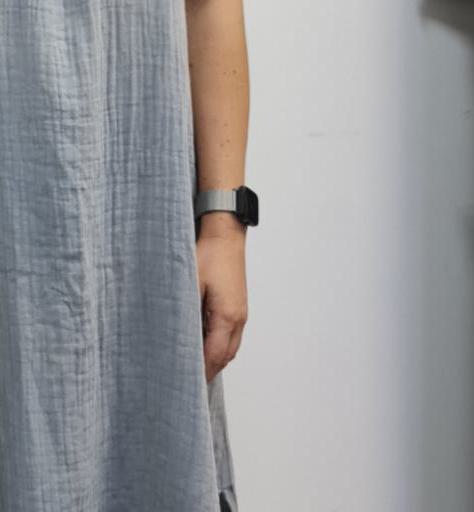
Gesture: no_gesture